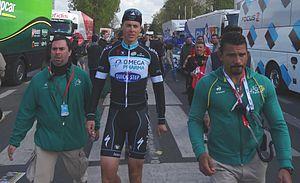
Retour des cyclistes à leurs bus après l'arrivée du Paris-Roubaix 2014 et pendant la remise des prix, le 13 avril 2014, à Roubaix, Nord, Nord-Pas-de-Calais, France. Depicted person: Niki Terpstra